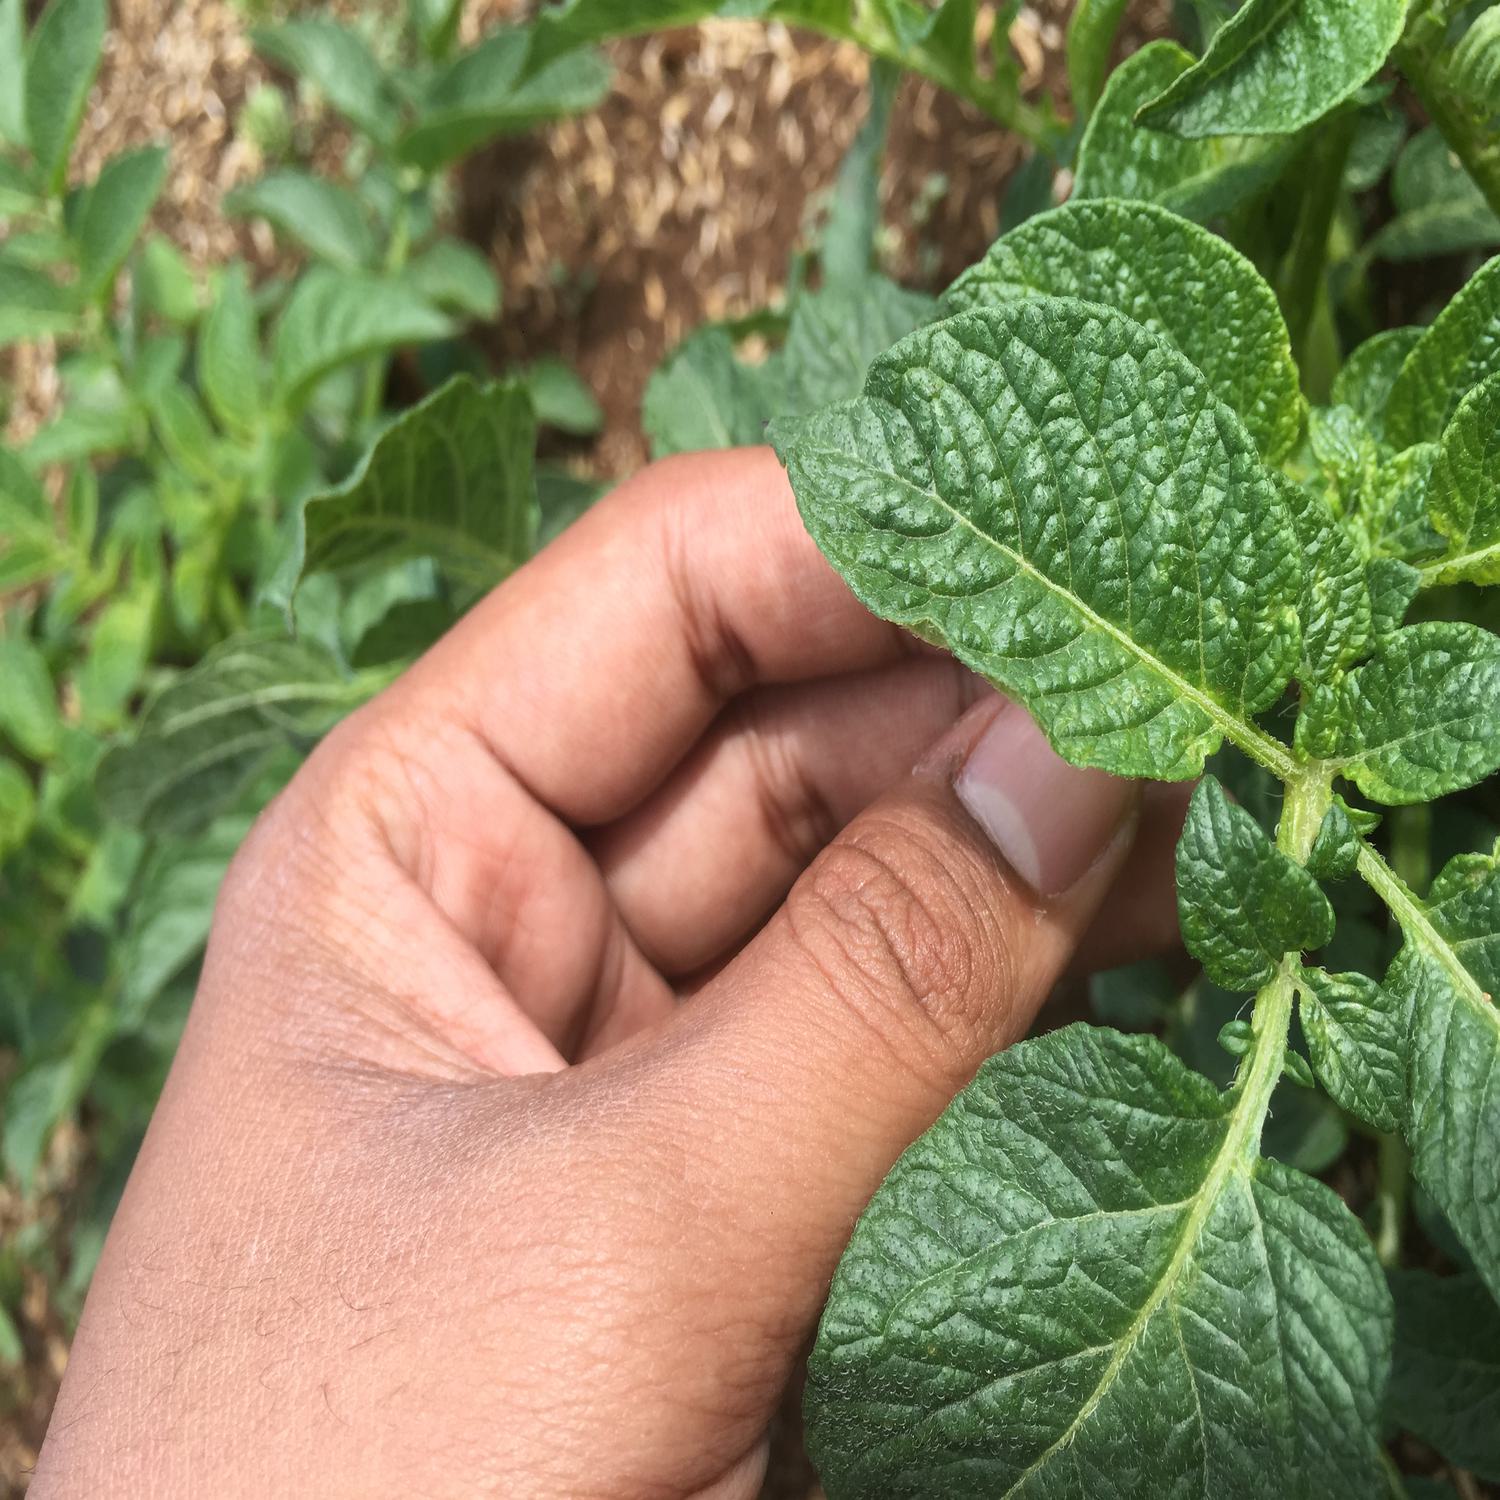
Etiqueta: Virus